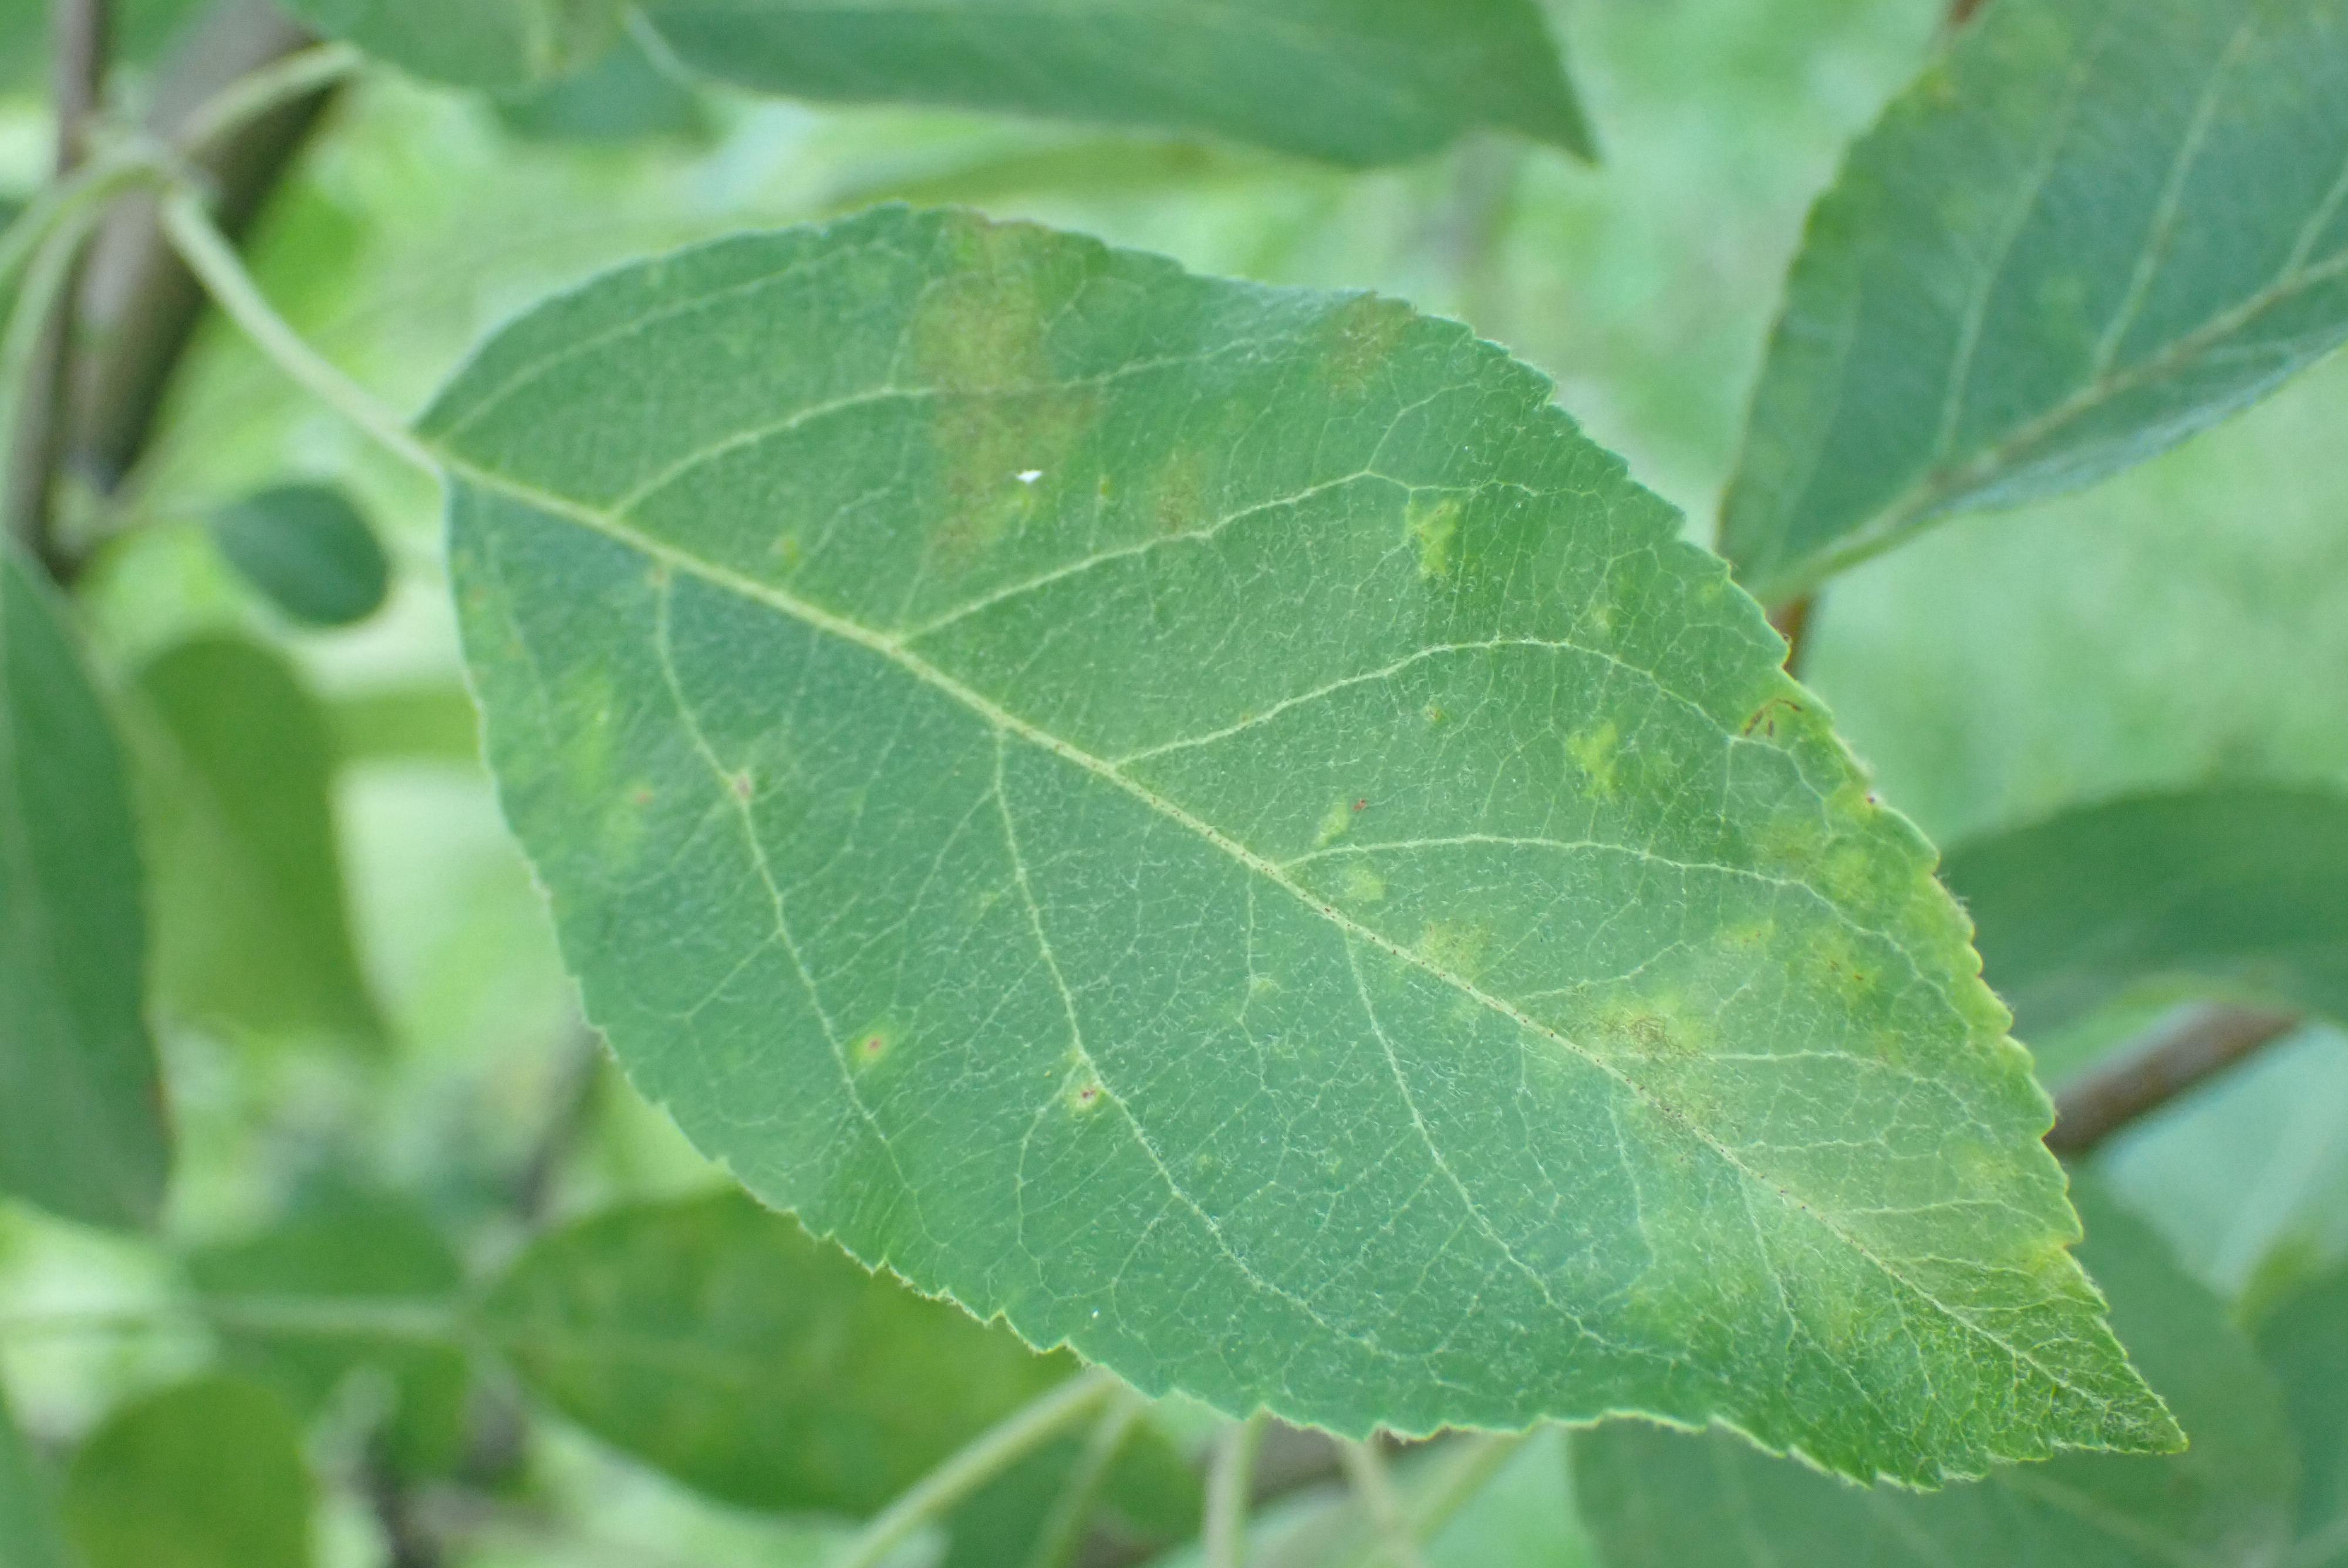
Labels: scab